Quai de la Rapée station

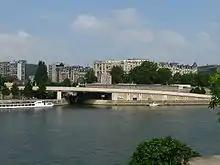
The station is built across the entrance to the Paris-Arsenal port (seen here from across the Seine).

The station is located above ground between Pont Morland road bridge and the Voie Mazas, above the Saint-Martin canal, overhanging one of the locks leading to the Seine. The metro line connects to the Gare d'Austerlitz metro station by crossing the Seine via the Viaduc d'Austerlitz after the track winds to the right around the Institut médico-légal de Paris (morgue) on a viaduct called the Viaduc du quai de la Rapée. Since the closure of the nearby Arsenal station in 1939, the Quai de la Rapée station also serves the Bassin de l'Arsenal. Gare de Lyon is about 600 meters to the southeast.